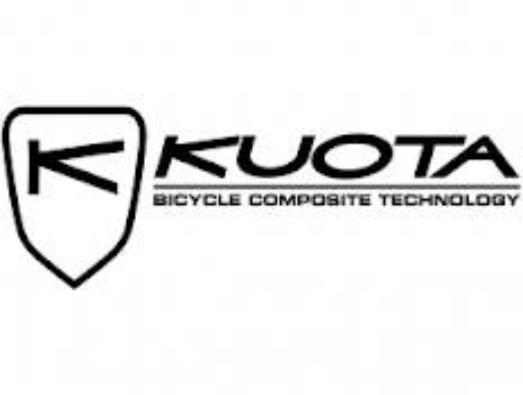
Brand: Kuota
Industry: Transportation